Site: brandenburg
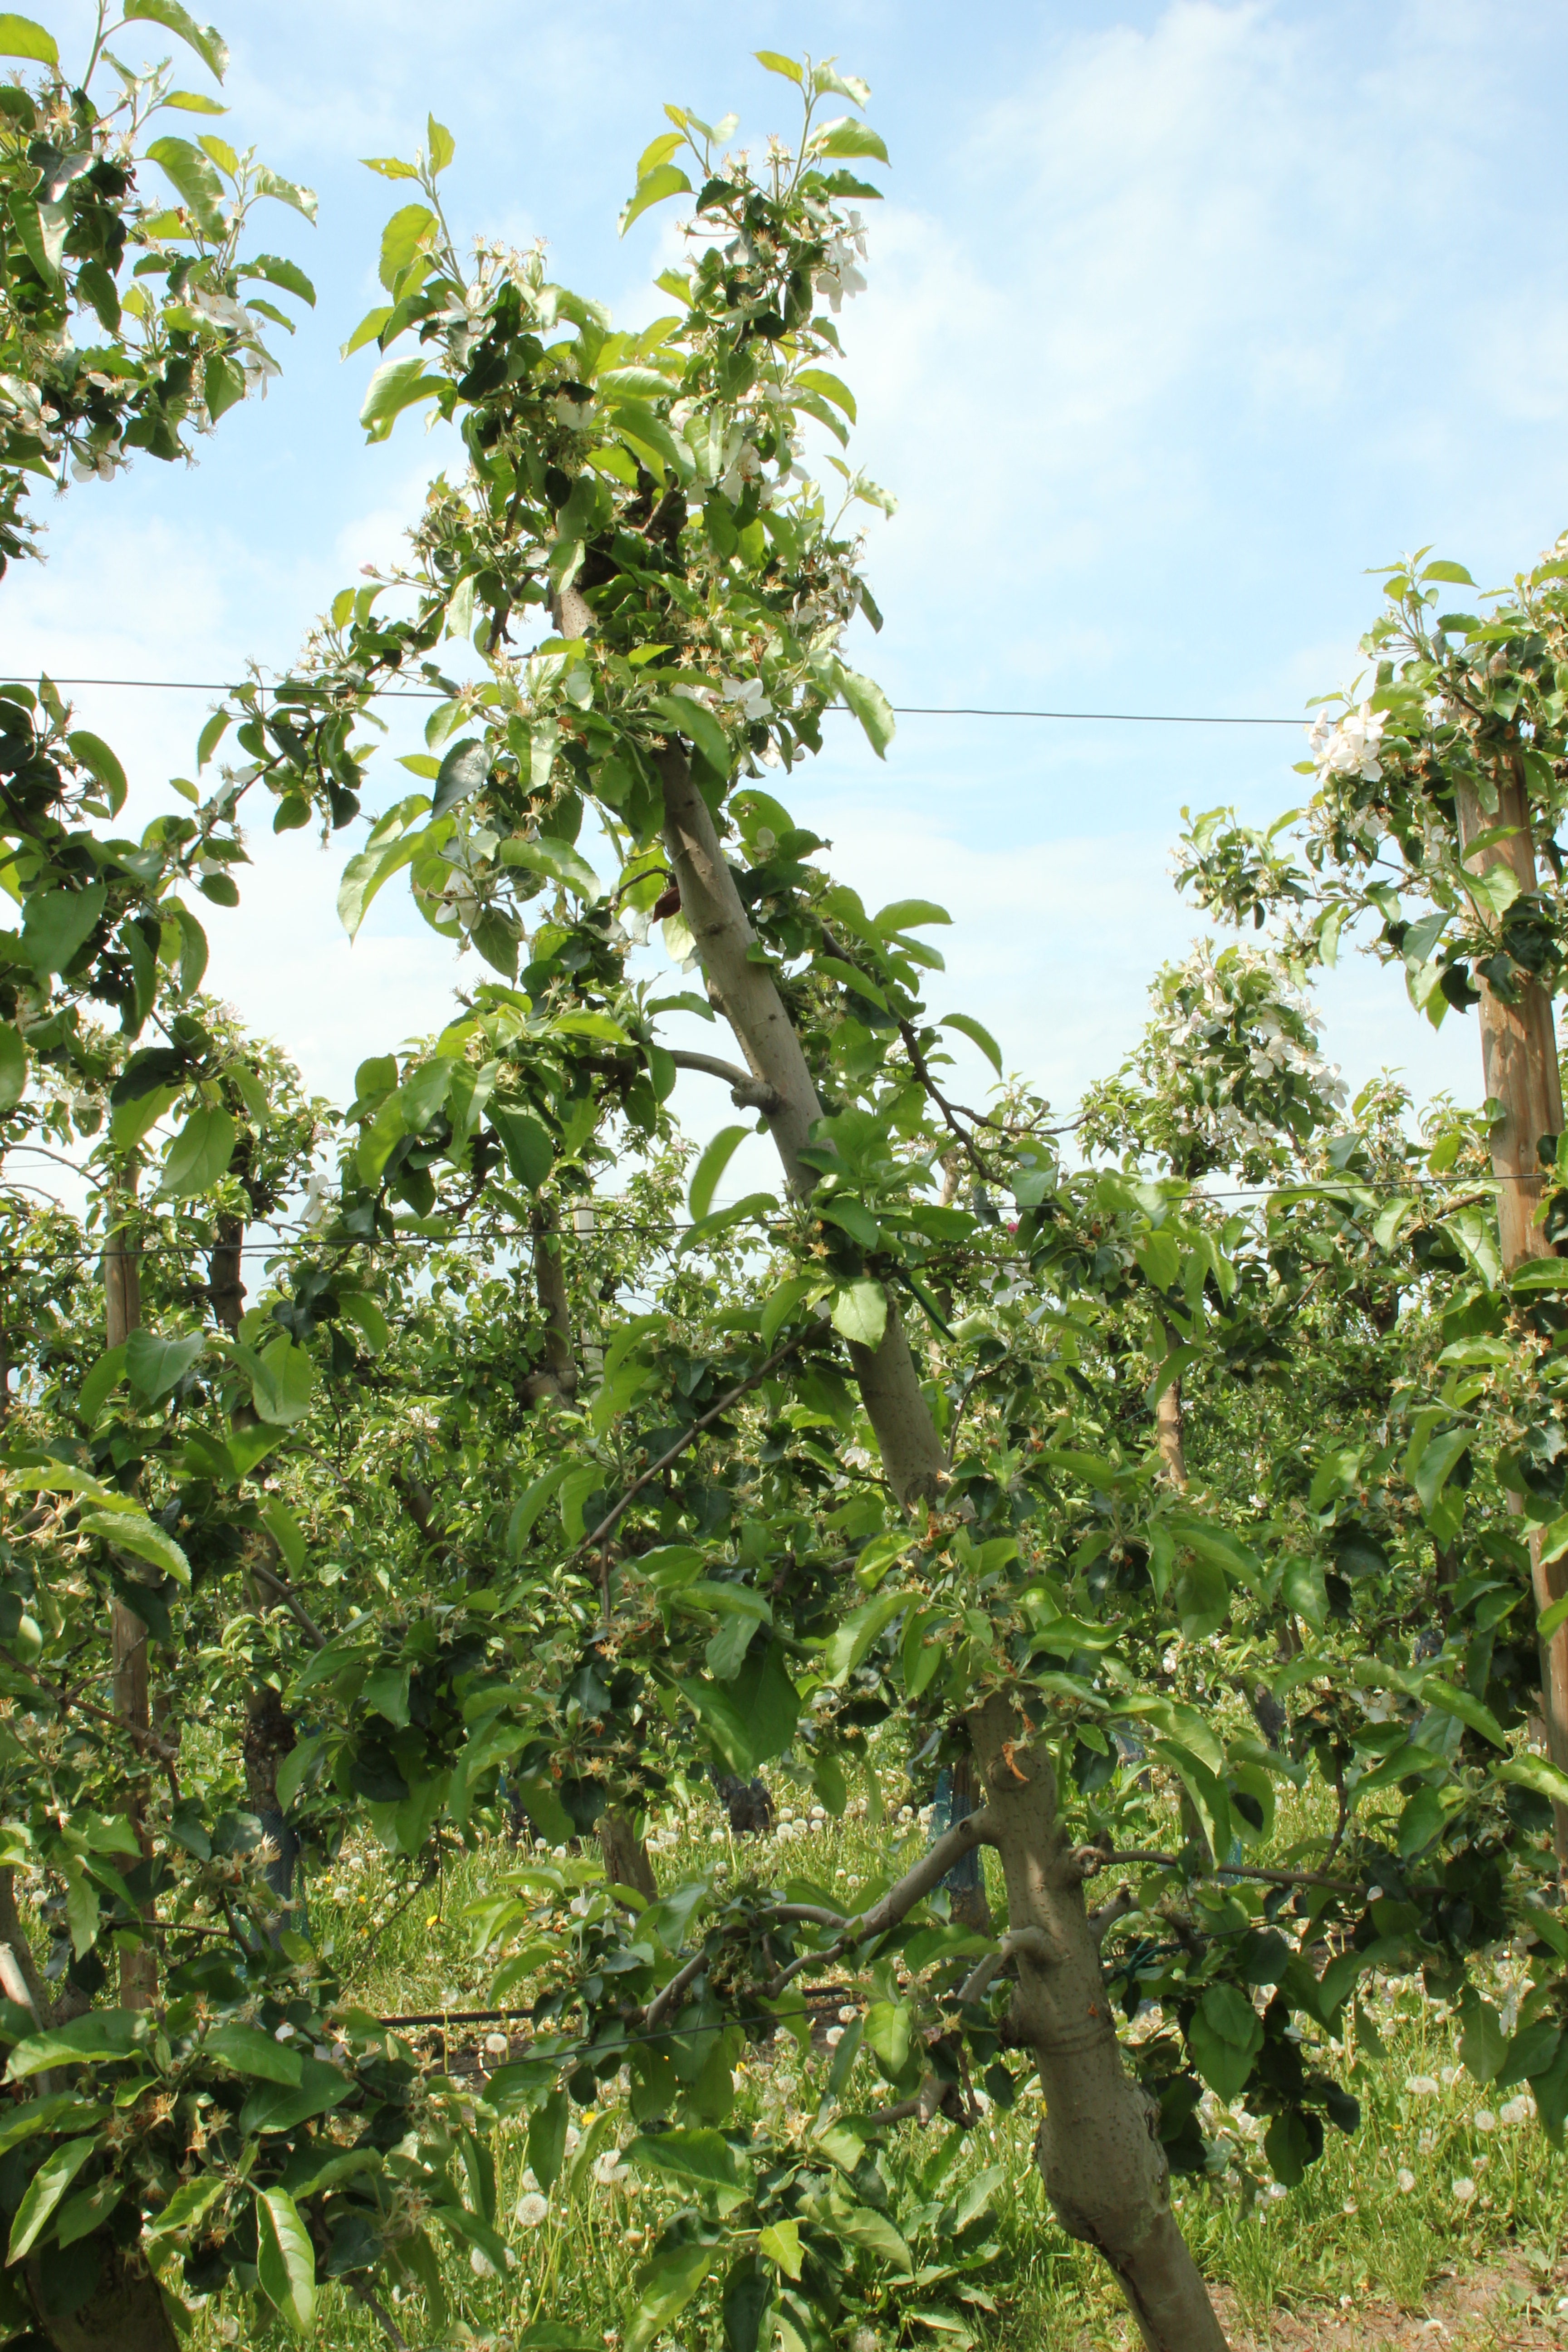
Growth stage (BBCH 67): Flowering